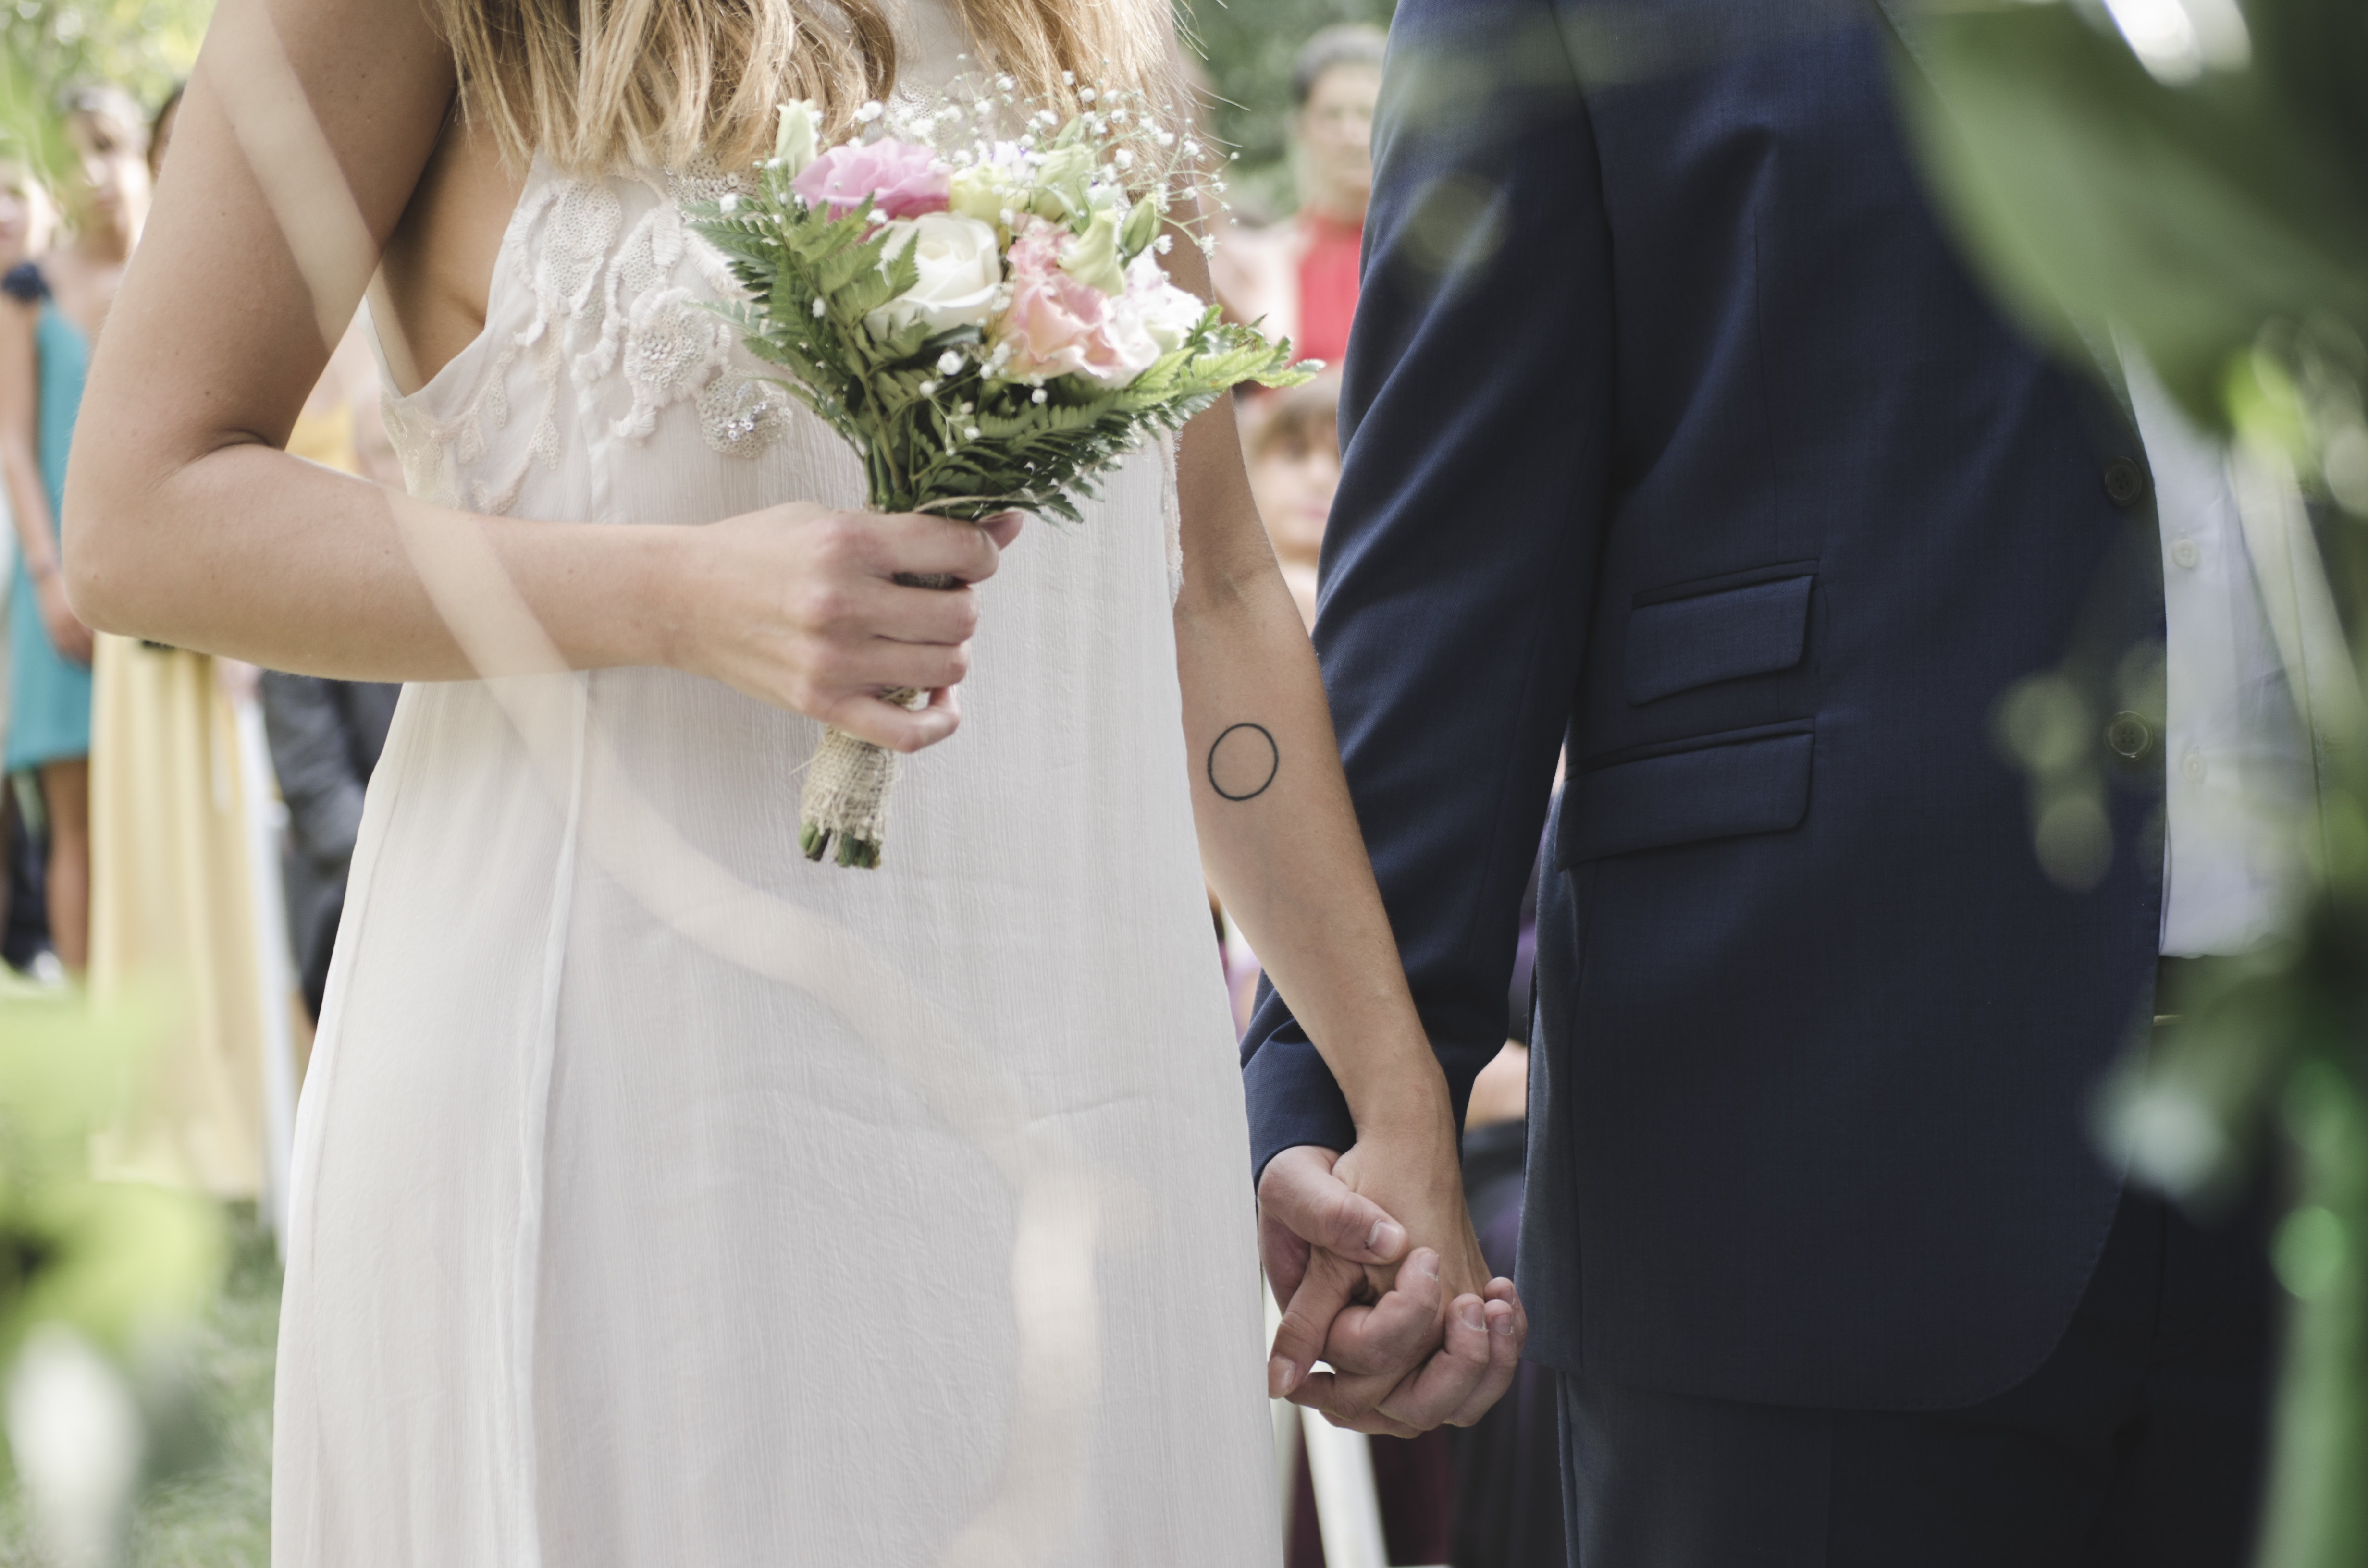
wedding, bride, groom, marriage, wedding ring, hands, love, suit, girl, woman, man, guy, flower, photograph, gown, flower bouquet, bridal clothing, wedding dress, flower arranging, ceremony, dress, event, floristry, wedding ceremony supply, formal wear, interaction, tradition, floral design, veil, holding hands, plant, romance, tuxedo, wedding reception